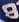
Number: 8